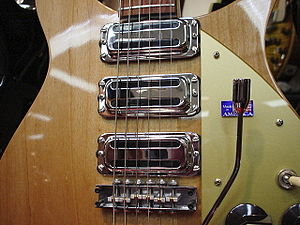
Rickenbacker / Pickup’er
En Rickenbacker 325C58 med Toaster-pickup’er
Rickenbacker International Corporation er en amerikansk producent af elektriske strengeinstrumenter. Virksomheden har hjemsted i Santa Ana i Californien. Virksomheden anses som den første producent af elektriske guitarer, idet virksomheden i 1932 fremstillede en række elektriske guitarer og basser.